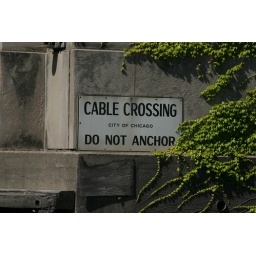
on the base of a bridge over the chicago river